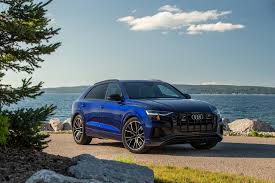
Label: noambulance